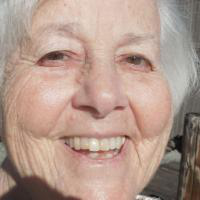
Age group: age 80 +